Fraternity

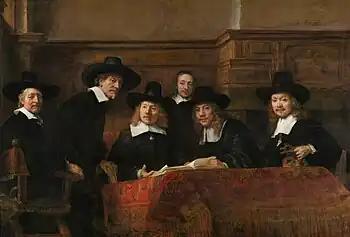
"The Syndics of the Drapers' Guild" by Rembrandt, 1662.

A fraternity (whence, "brotherhood") or fraternal organization is an organization, society, club or fraternal order traditionally of men but also women associated together for various religious or secular aims. Fraternity in the Western concept developed in the Christian context, notably with the religious orders in the Catholic Church during the Middle Ages. The concept was eventually further extended with medieval confraternities and guilds. In the early modern era, these were followed by fraternal orders such as Freemasons, the Rosicrucian Society of England, and Odd Fellows, along with gentlemen's clubs, student fraternities, and fraternal service organizations. Members are occasionally referred to as a "brother" or – usually in a religious context – "frater" or "friar".